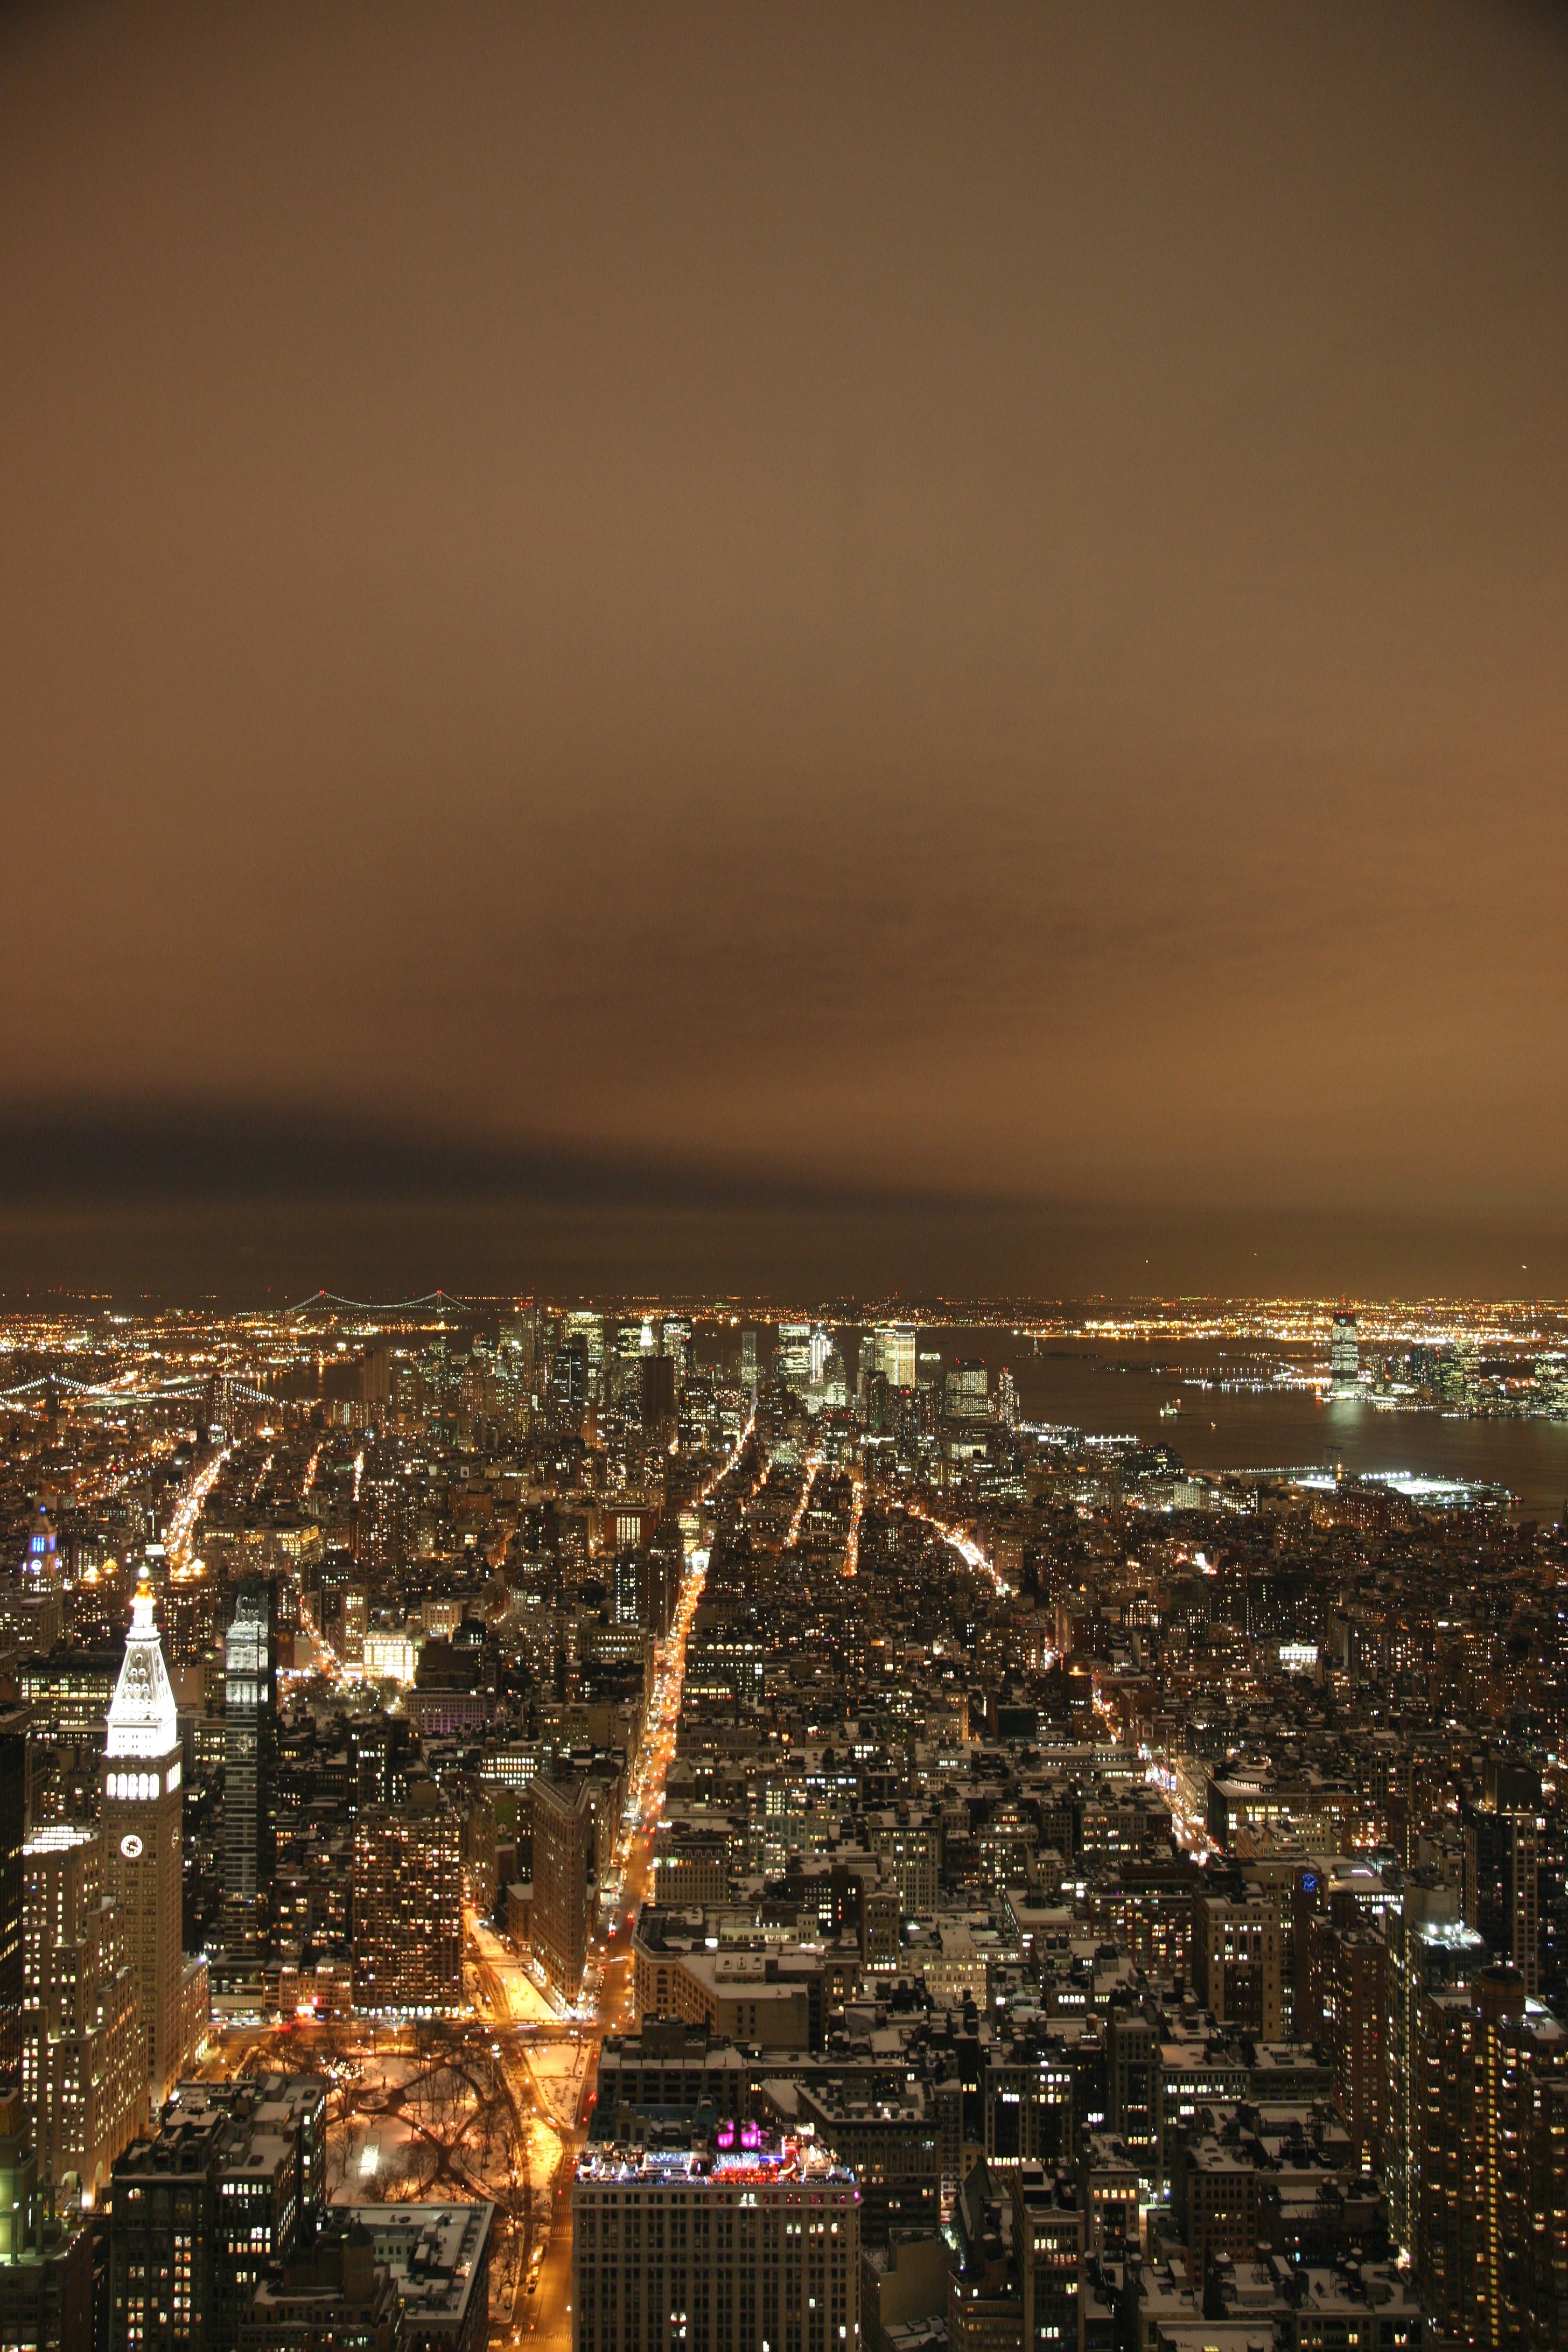
horizon, sunset, skyline, night, sunlight, morning, dawn, city, skyscraper, manhattan, cityscape, dusk, evening, reflection, tower, nyc, newyork, empirestatebuilding, newyorkcity, ny, empirestate, skycraper, human settlement, atmosphere of earth